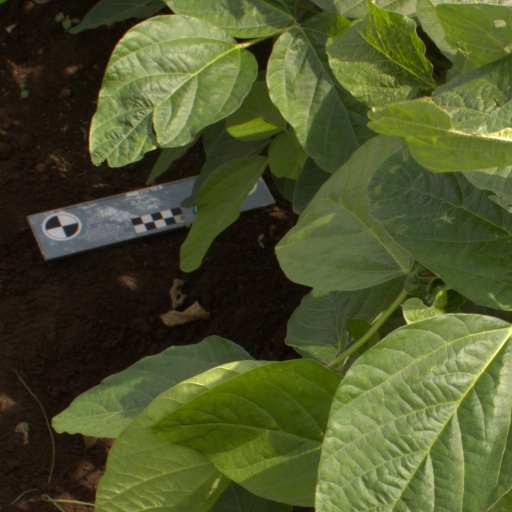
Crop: soybean